Basilica of the Exaltation of the Holy Cross

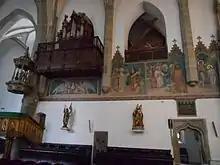
Oratory, choir and the entrance to the sacristy

The Sacristy is dated back to the reconstruction around the year 1320. It has a rectangular floor plant and it is vaulted in three fields of cross ribs vault with wedge ribs that abut the tracery console. In the centre of the ribs are keystones with the motif of ram, moon and sun.